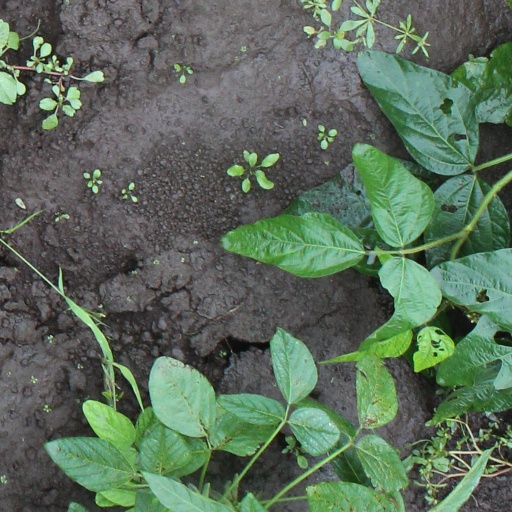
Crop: soybean